Transport in Madurai

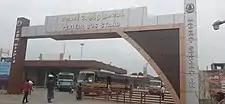
Periyar Bus stand

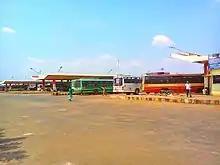
M.G.R Bus Stand

M.G.R Bus Stand is an ISO 9001:2000 certified integrated mofussil bus stand in the city of Madurai, Tamil Nadu, India and it is the second largest bus terminus in Tamil Nadu. It is the second busiest mofussil bus terminus in Tamil Nadu after CMBT. The bus station was built at the cost of R100 million. After the successful launch of this new bus stand, more mofussil buses are being operated to the southern districts of Tirunelveli, Thoothukudi, Virudhunagar, Kanyakumari, Ramanathapuram, Sivaganga and Northern districts like Chennai, Vellore, Trichy, Viluppuram, Perambalur, Pudukkottai, Kumbakonam Thanjavur, Tiruvarur, Nagapattinam, Cuddalore, Tiruvannamalai from the station.